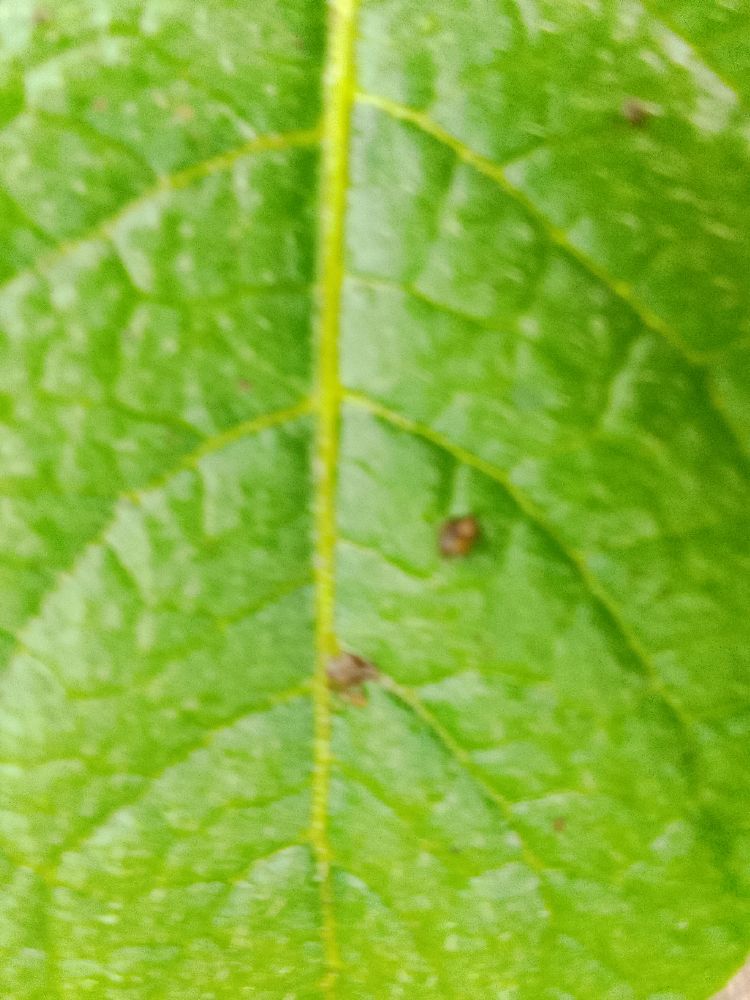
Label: Healthy